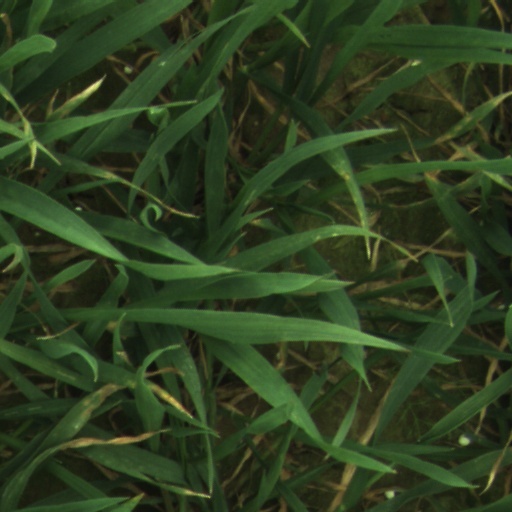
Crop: wheat